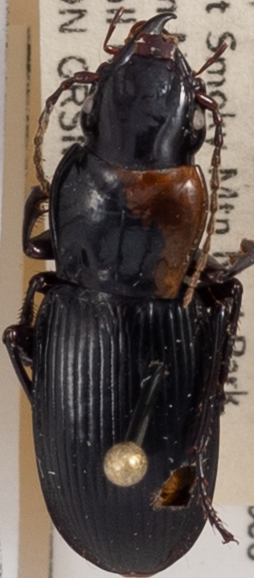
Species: Pterostichus acutipes acutipes
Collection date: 2021-09-14
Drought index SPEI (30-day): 1.442
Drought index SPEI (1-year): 1.28
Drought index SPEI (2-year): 2.09